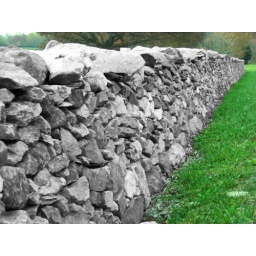
Black &amp;amp; white wall surrounded by color.